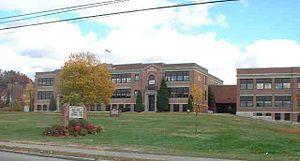
Laconia est une ville des États-Unis située dans l'État du New Hampshire. Elle est le siège du comté de Belknap. Elle est située entre le lac Winnipesaukee et le lac Winnisquam. Lors du recensement de 2010, sa population s’élevait à 15 951 habitants.